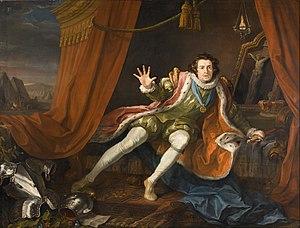
La Boydell Shakespeare Gallery est une entreprise éditoriale et une galerie d'art fondée en novembre 1786 par le graveur et marchand d'estampes John Boydell qui souhaitait développer une école anglaise de peinture d'histoire. Boydell avait entrepris de produire une édition illustrée des œuvres complètes de William Shakespeare, mais la galerie d’exposition londonienne qui exposait les projets originaux s’avéra le volet le plus populaire de toute l’entreprise.